Potamotrygonidae

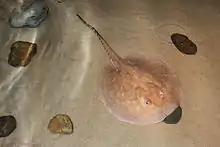
"Potamotrygon histrix" is one of the most southernly distributed river stingrays, being found in the Río de la Plata Basin

They are native to tropical and subtropical northern, central and eastern South America, living in rivers that drain into the Caribbean, and into the Atlantic as far south as the Río de la Plata in Argentina. A few generalist species are widespread, but most are more restricted and typically native to a single river basin. The greatest species richness can be found in the Amazon, especially the Rio Negro, Tapajós, and Tocantins basins (each home to 8–10 species). The range of several species is limited by waterfalls.